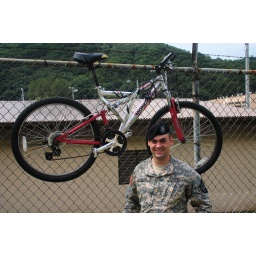
1SG rmounted Michael's bike on the fence after he parked in an unauthorized location